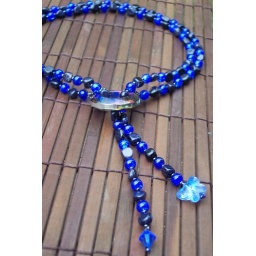
Every once in a blue moon a butterfly lives for more than a day.